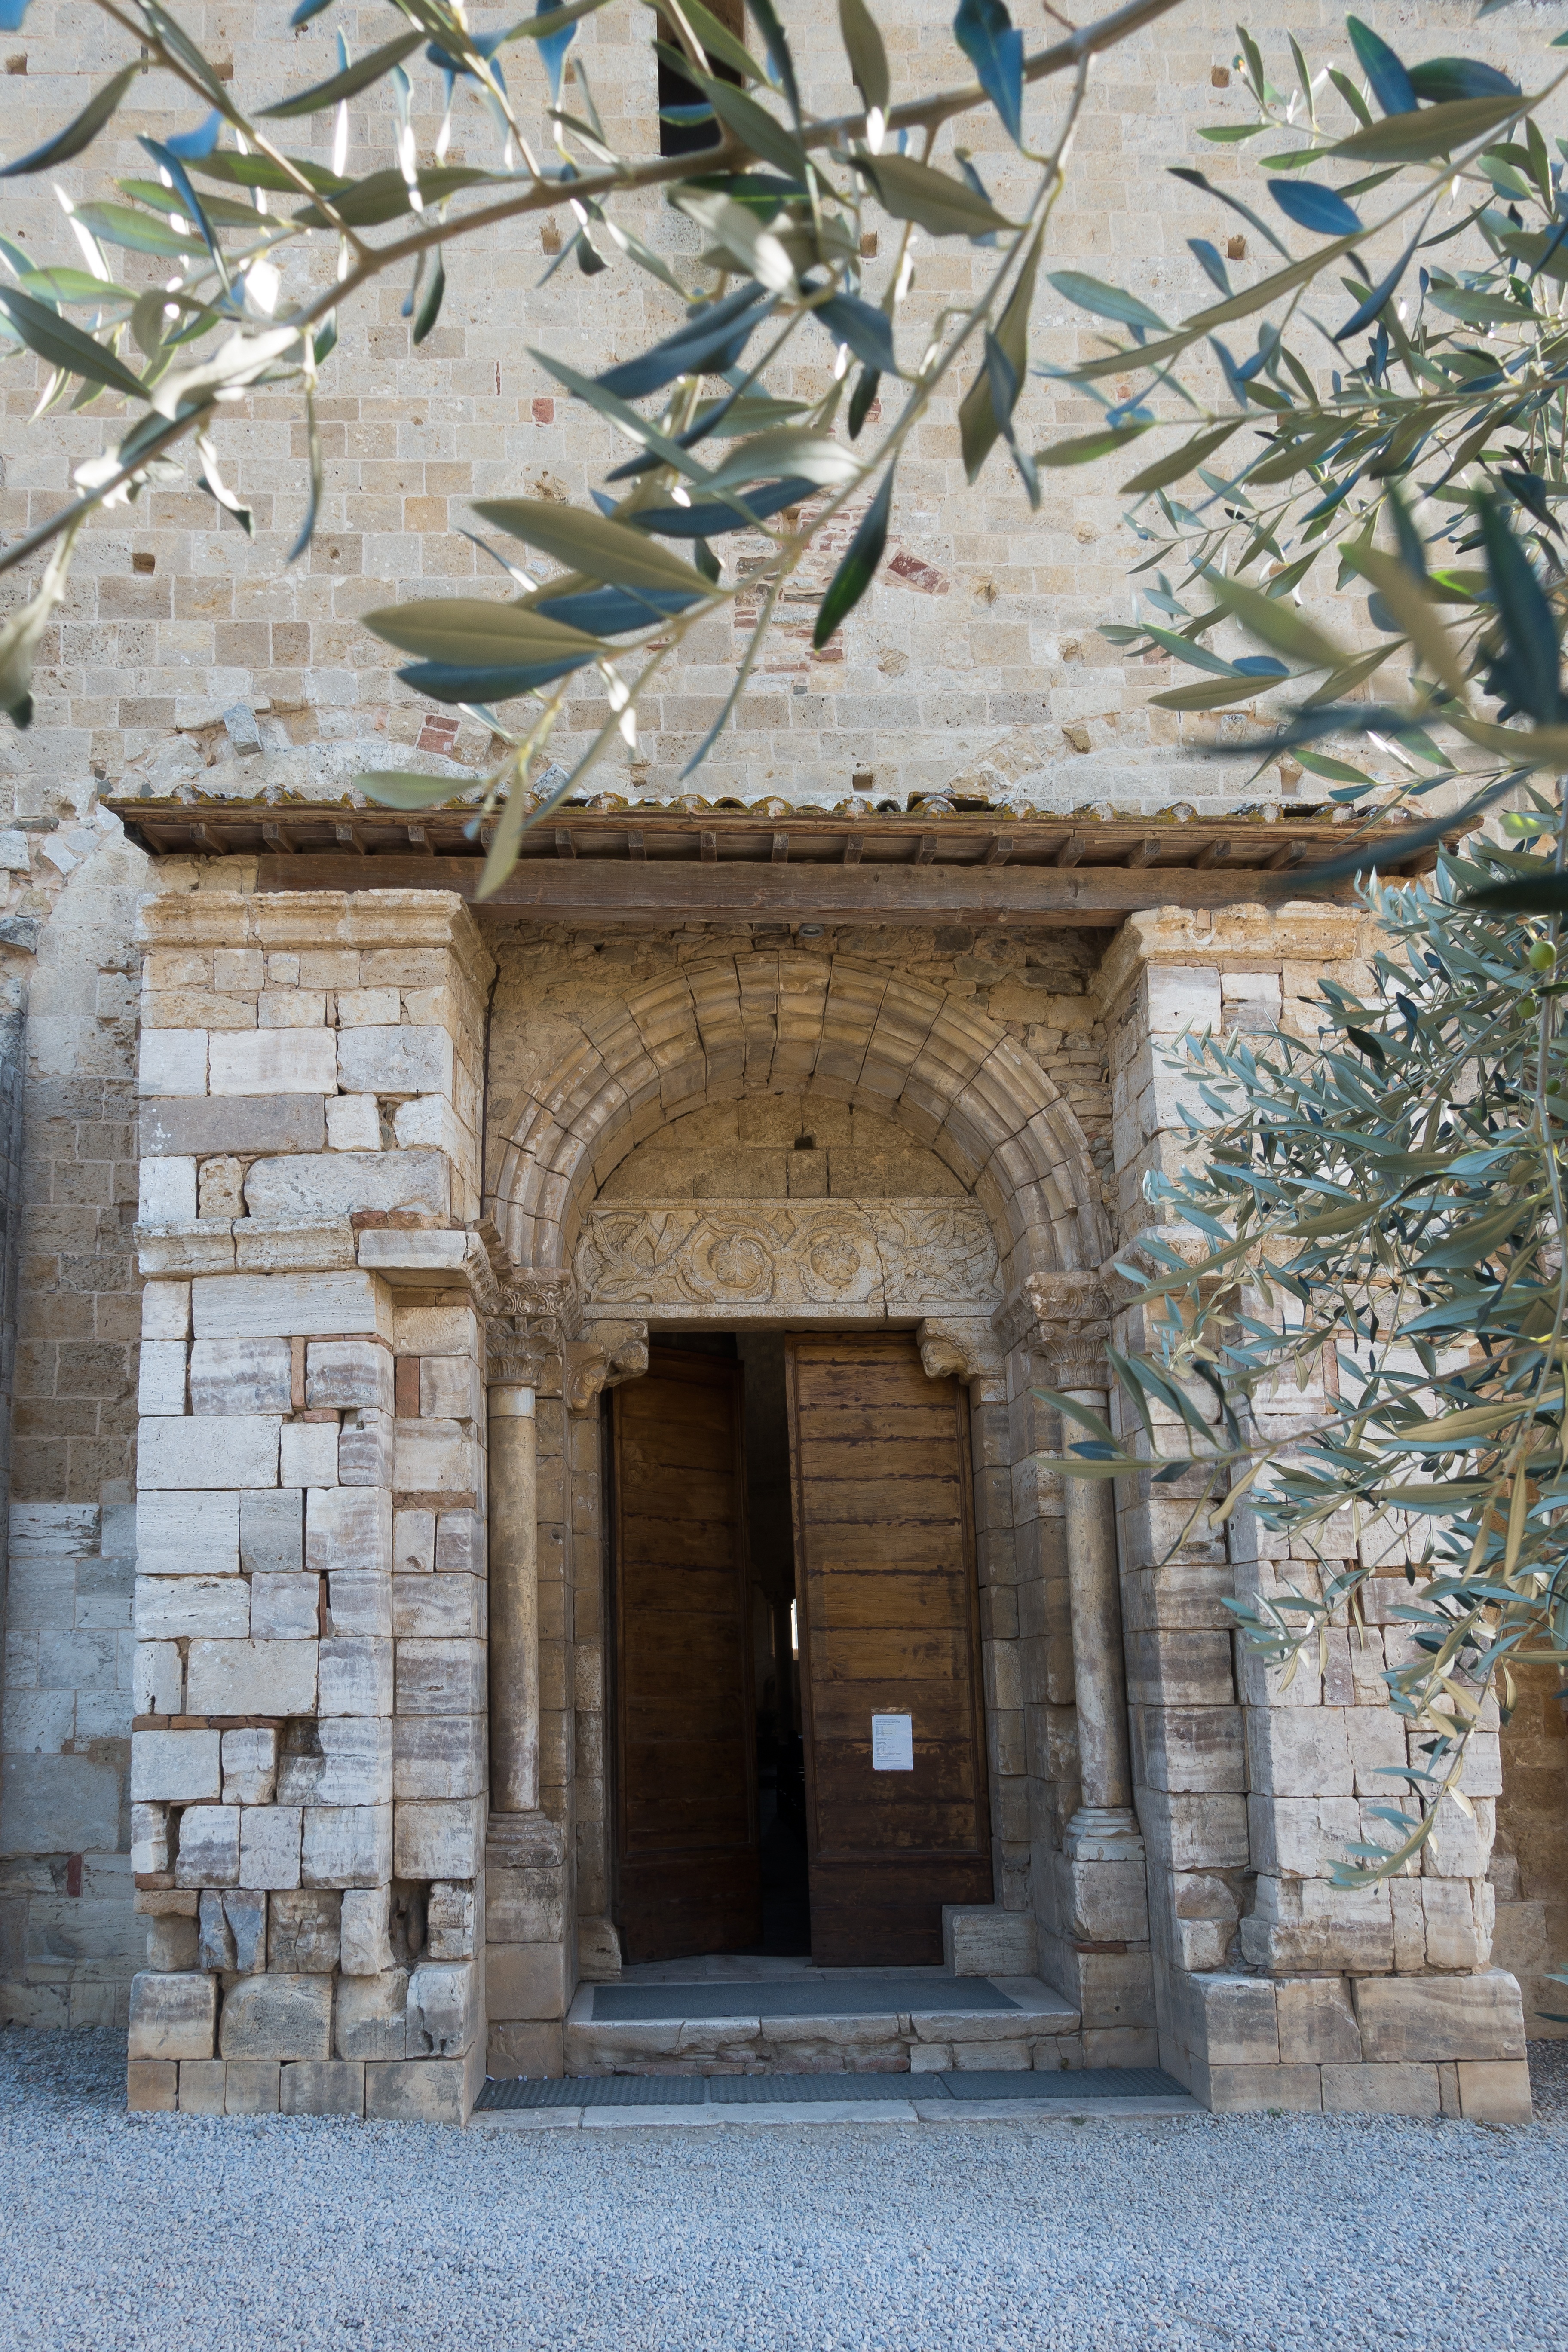
architecture, house, building, home, arch, italy, tuscany, facade, church, chapel, place of worship, monastery, shrine, history, abbey, romanesque, portal, olive branch, benedictine monastery, gate entrance, ancient history, san antimo, montalcino